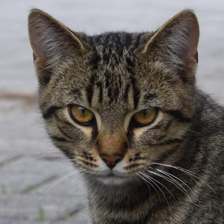
Label: animals